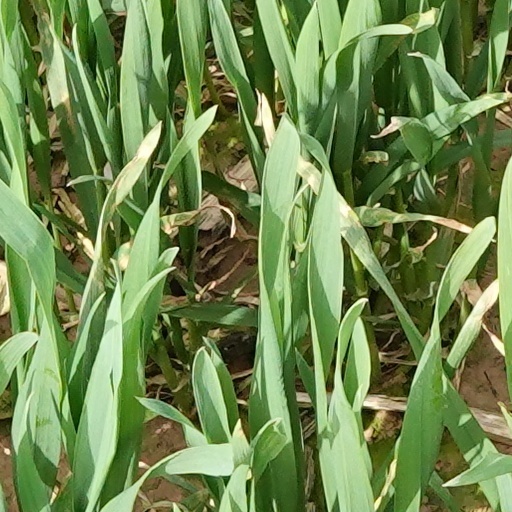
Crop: wheat